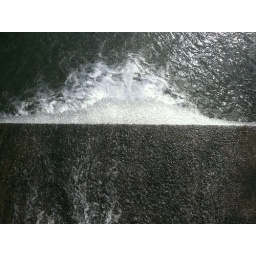
There was a river otter frolicking around in the water below